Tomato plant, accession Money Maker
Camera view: horizontal (90 deg, fisheye); turntable rotation: 300 degrees
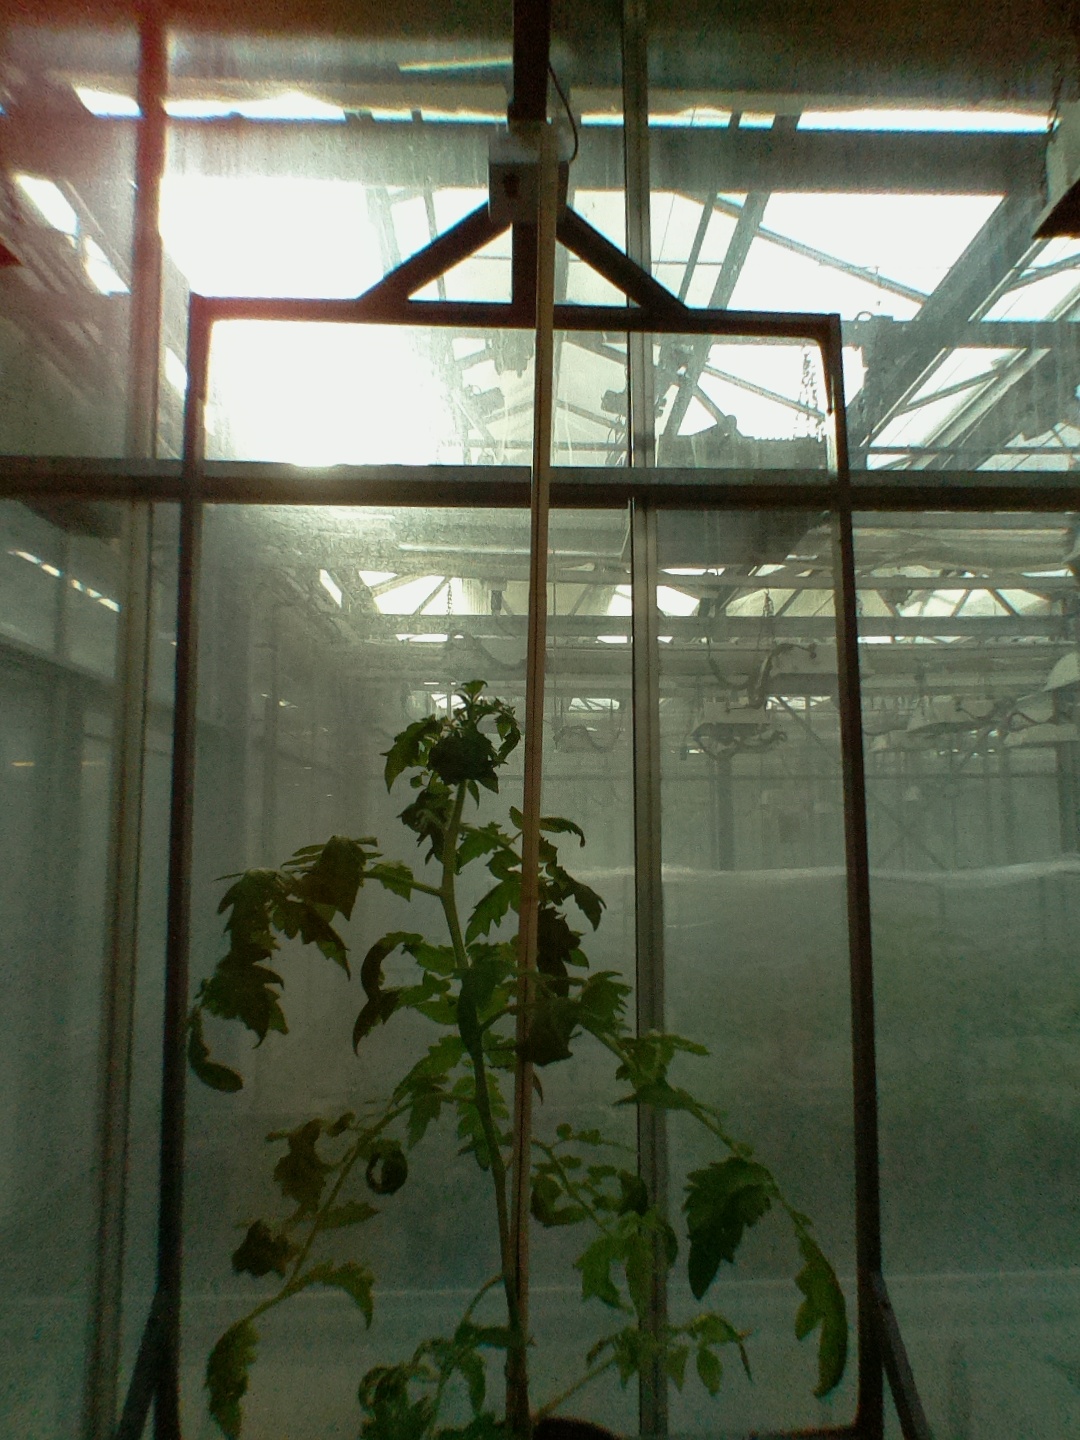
BBCH growth stage 60: First flowers open